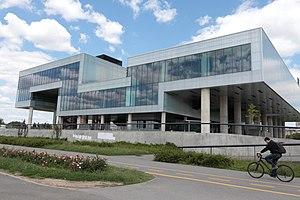
Cet article présente une liste non exhaustive de musées en Croatie, classés par municipalité ou par ville.